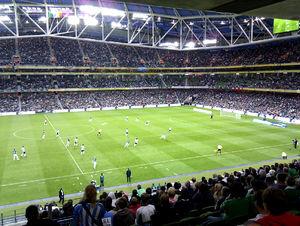
L'Aviva Stadium est un stade situé à Dublin en Irlande. Inauguré le 15 mai 2010, il est le domicile des équipes d'Irlande de football et de rugby à XV.